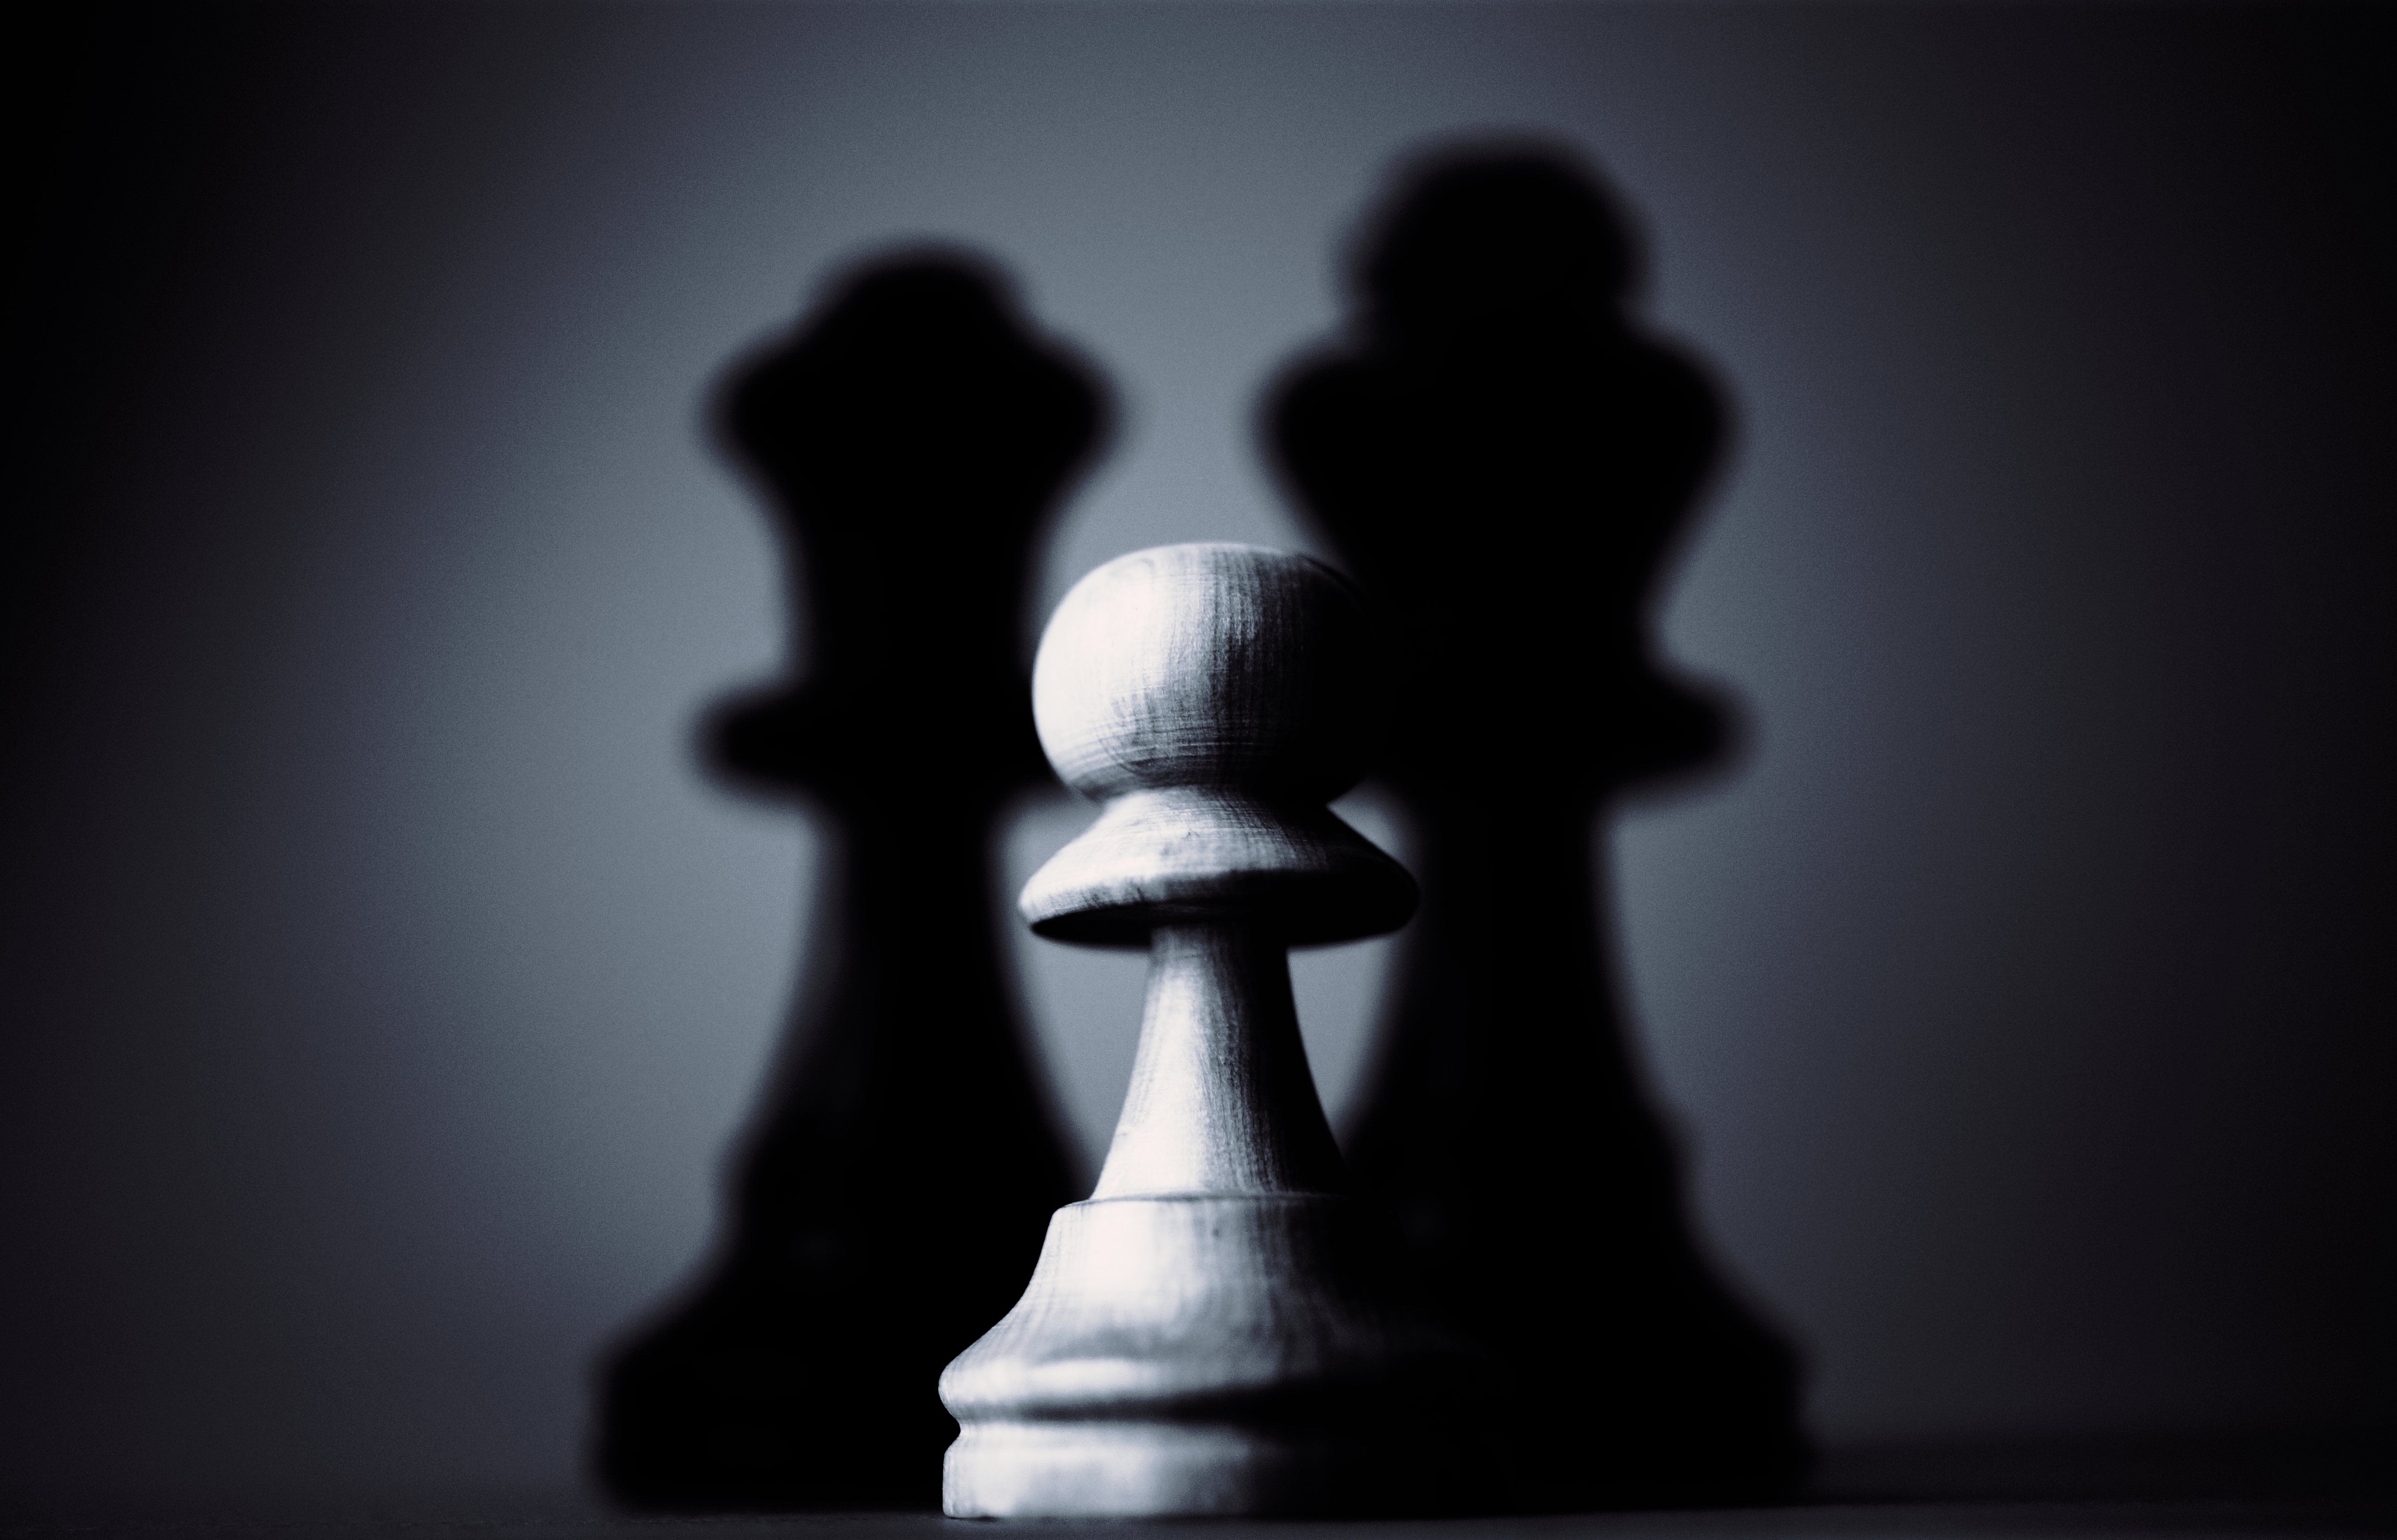
hand, silhouette, light, black and white, white, dark, shadow, darkness, black, monochrome, chess, strategy, pawn, shape, monochrome photography